Bratislava

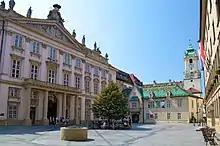
Primate's Palace at Primate's Square, the seat of the city's mayor

Due to its location in the foothills of the Little Carpathians and its riparian vegetation on the Danubian floodplains, Bratislava has forests close to the city centre. The total amount of public green space is , or per inhabitant.